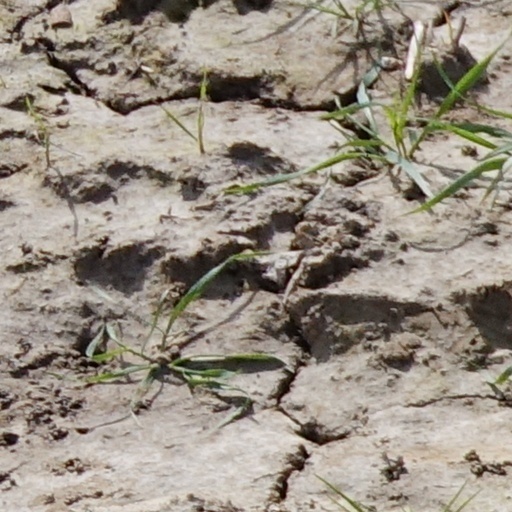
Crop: wheat